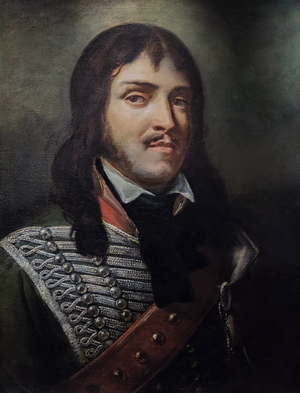
Le général François Séverin Marceau (1769-1796)
François Séverin Marceau-Desgraviers, né le 1ᵉʳ mars 1769 à Chartres et mort le 21 septembre 1796 à Altenkirchen, est un général français de la Révolution.
La liste des personnes transférées au Panthéon, à Paris, présente les 78 personnalités panthéonisées à ce jour.
La rue Eugénie-Brazier est une rue située dans le 1ᵉʳ arrondissement de Lyon qui intersecte la rue Royale.
L’avenue Marceau est une rue des 8ᵉ et 16ᵉ arrondissements de Paris, assurant la limite entre les deux.